Tanit

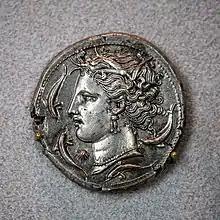

Tanit or Tinnit (Punic: 𐤕𐤍𐤕 "Tīnnīt") was a chief deity of Ancient Carthage; she derives from a local Berber deity and the consort of Baal Hammon. As Ammon is a local Libyan deity, so is Tannit, who represents the matriarchal aspect of Numidian society, whom the Egyptians identify as Neith and the Greeks identify as Athena. She was the goddess of wisdom, civilization and the crafts; she is the defender of towns and homes where she is worshipped. Ancient North Africans used to put her sign on tombstones and homes to ask for protection her main temples in Thinissut (Bir Bouregba, Tunisia), Cirta (Constantine, Algeria), Lambaesis (Batna, Algeria) and Theveste (Tebessa, Algeria). She had a yearly festival in Antiquity which persists to this day in many parts of North Africa but was banned by Muammar Gaddafi in Libya, who called it a pagan festival.